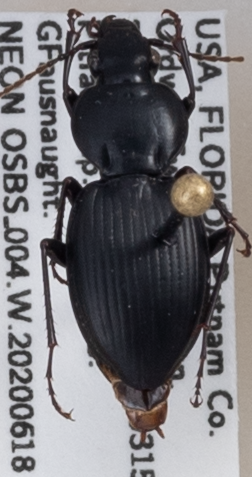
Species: Cyclotrachelus faber
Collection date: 2020-06-18
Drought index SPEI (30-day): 1.69
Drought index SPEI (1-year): -0.39
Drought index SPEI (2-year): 0.8